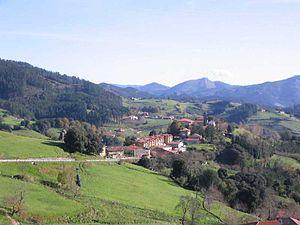
Garai en basque ou Garay en espagnol est une commune de Biscaye dans la communauté autonome du Pays basque en Espagne.